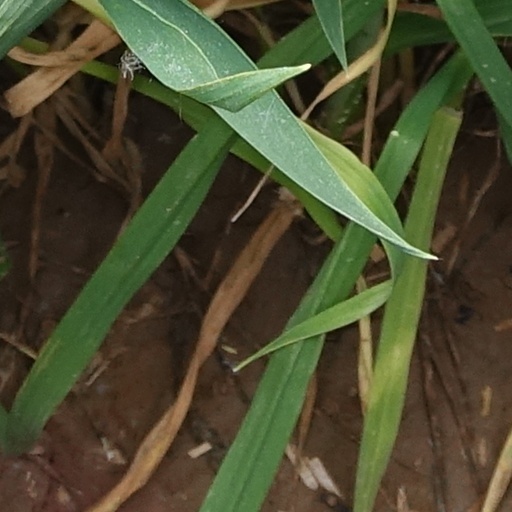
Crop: wheat